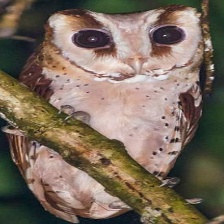
Species: ORIENTAL BAY OWL
Scientific name: PHODILUS BADIUS
ImageNet parent category: great_grey_owl